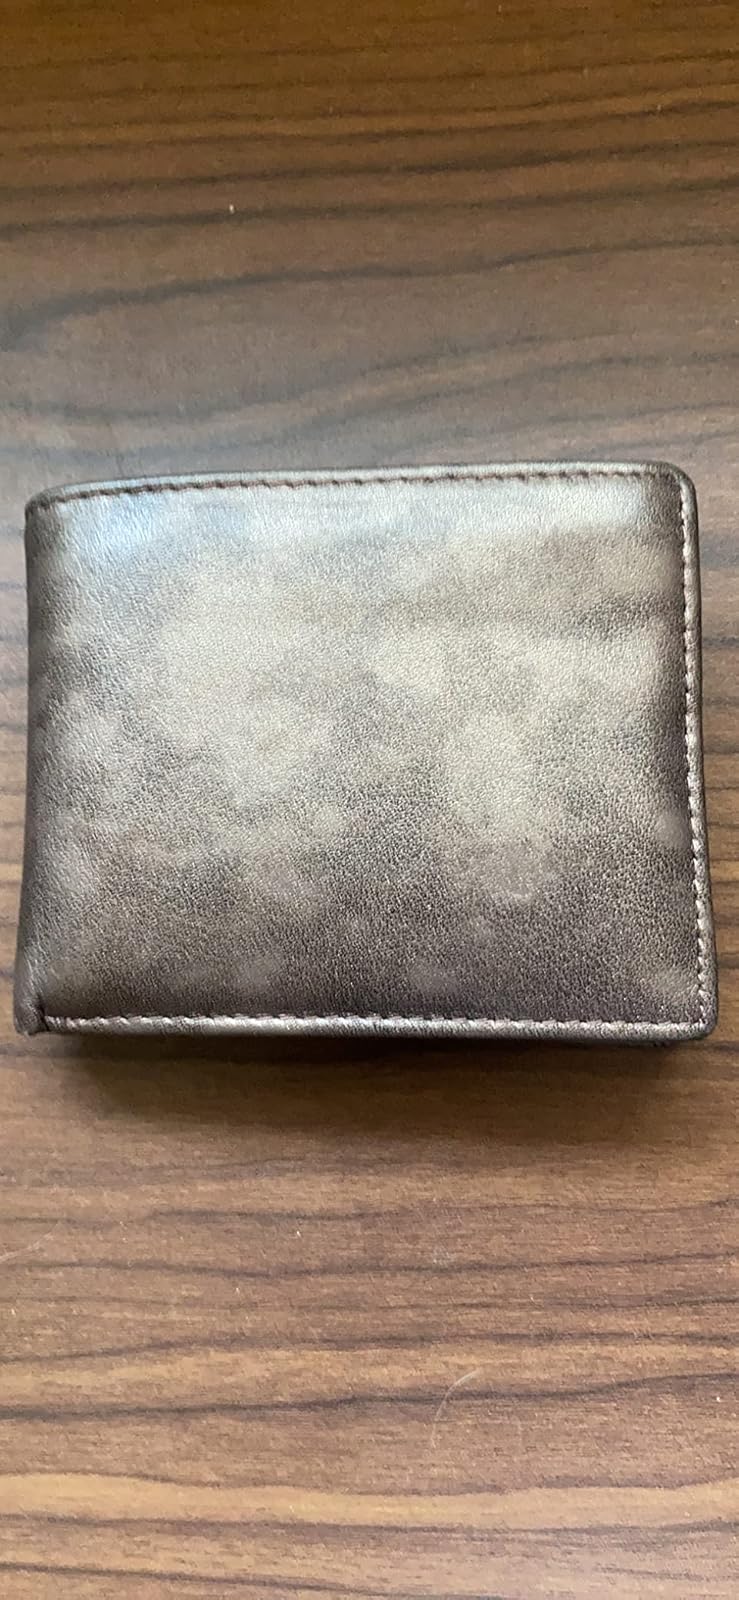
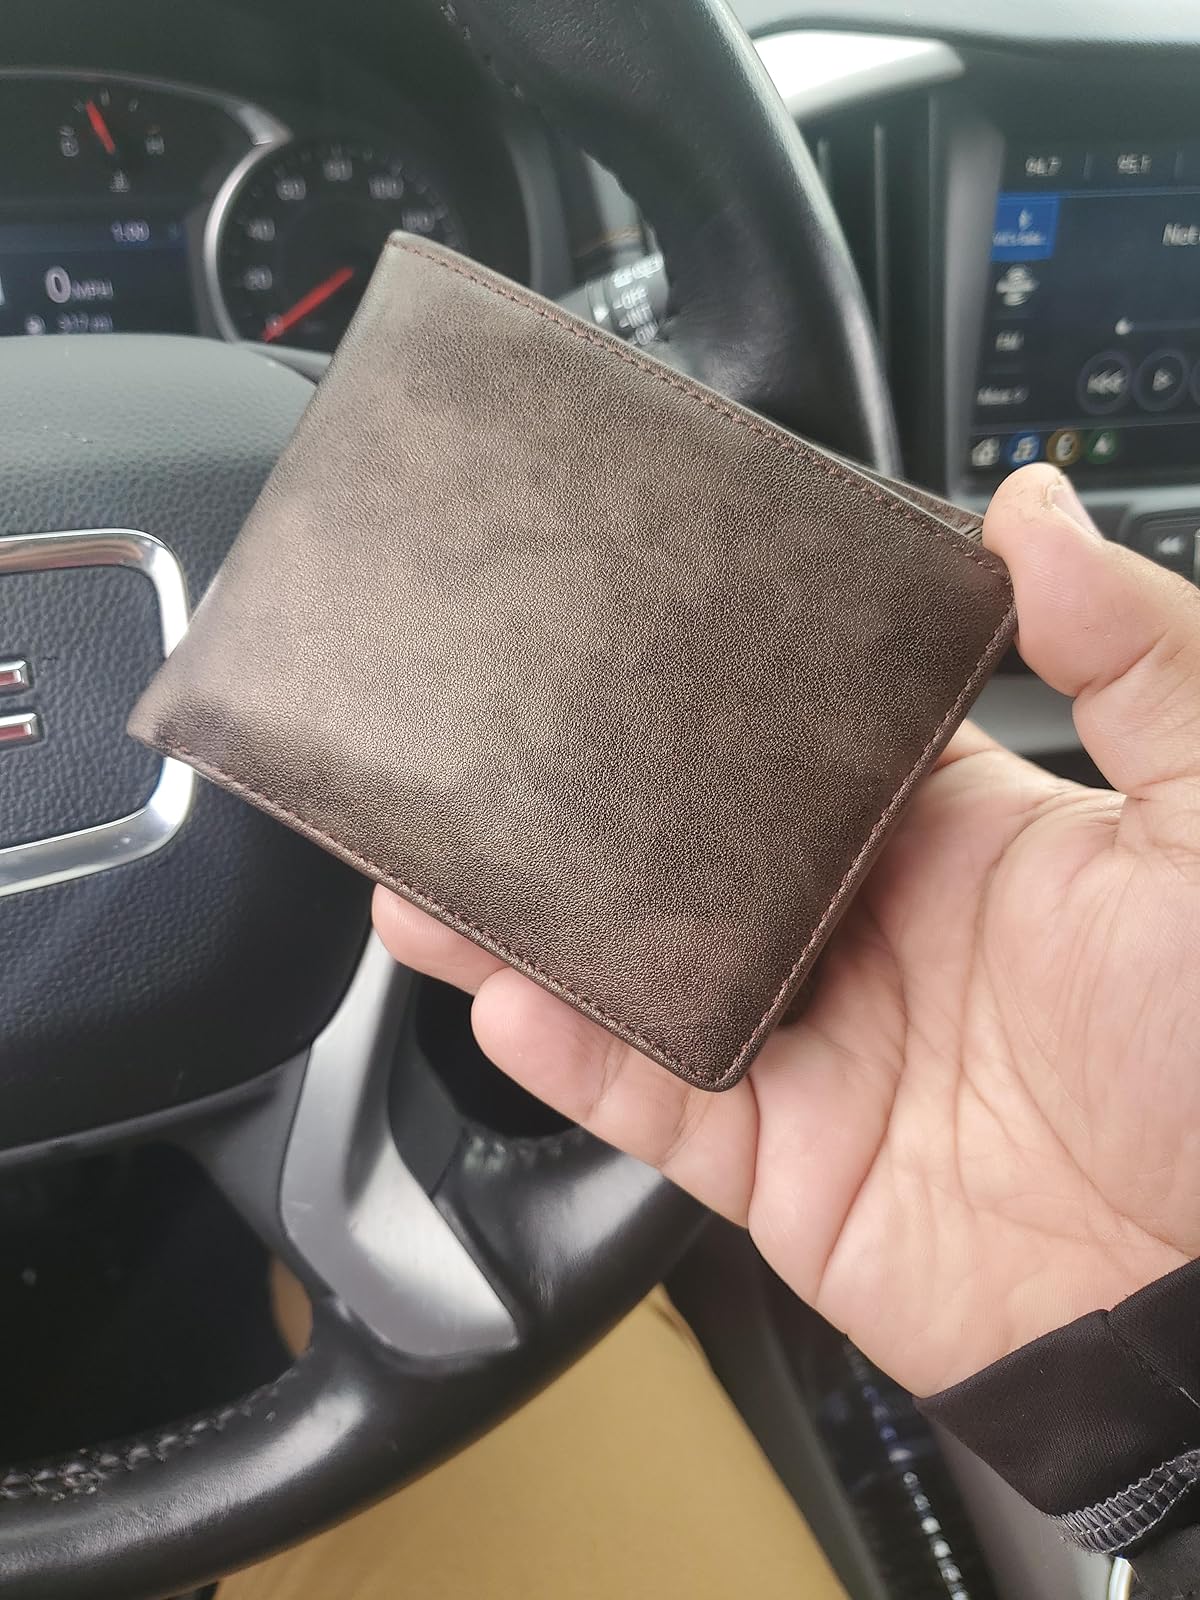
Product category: accessories_wallet
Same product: yes